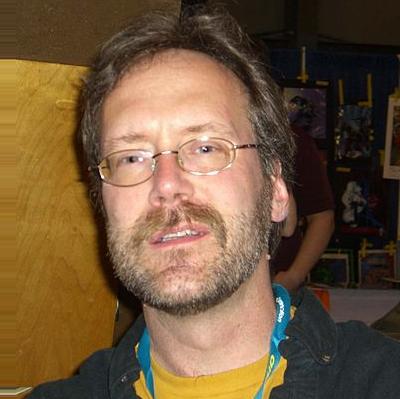
Age: 47